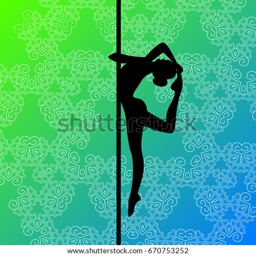
black silhouette of a girl .